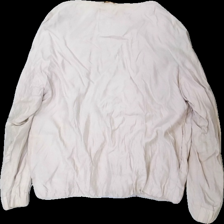
View: back
Type: Jacket
Category: Ladies
Brand: Not in the list
Brand text on label: wera stockholm
Colors: Pink
Material: 100% viskos
Cut: C-collar
Size: 36
Season: All
Stains: Major
Damage: gult runt krage
Damage location: top center
Damage 2: smuts fläckar
Damage 2 location: bottom right
Damage 3: smuts fläck
Damage 3 location: bottom left
Price range: <50
Recommended usage: Export
Description: kort jacka